Maximilian I, Holy Roman Emperor

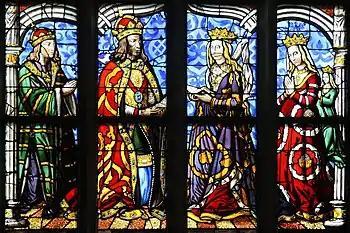
16th century stained glass window in St George's Church ("Georgskapelle"): Philip the Handsome, Maximilian I, Bianca Maria Sforza, Mary of Burgundy with Archduchess Margaret (left to right)

Overall, according to Whaley, "The reign of Maximilian I saw recovery and growth but also growing tension. This created both winners and losers.", although Whaley opines that this is no reason to expect a revolutionary explosion (in connection to Luther and the Reformation). Whaley points out, though, that because Maximilian and Charles V tried to promoted the interests of the Netherlands, after 1500, the Hanseatic League was negatively affected and their growth relative to England and the Netherlands declined.